Undead

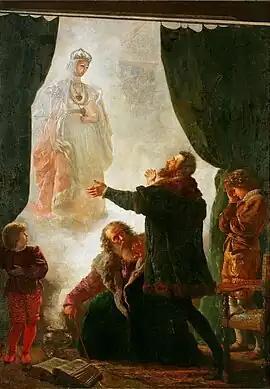
"The Ghost of Barbara Radziwiłł" by Wojciech Gerson. Ghosts are a common form of the undead.

The undead are beings in mythology, legend, or fiction that are deceased but behave as if they were alive. A common example of an undead being is a corpse reanimated by supernatural forces, by the application of either the deceased's own life force or that of a supernatural being (such as a demon, or other evil spirit). The undead may be incorporeal (ghosts) or corporeal (mummies, vampires, skeletons, and zombies).